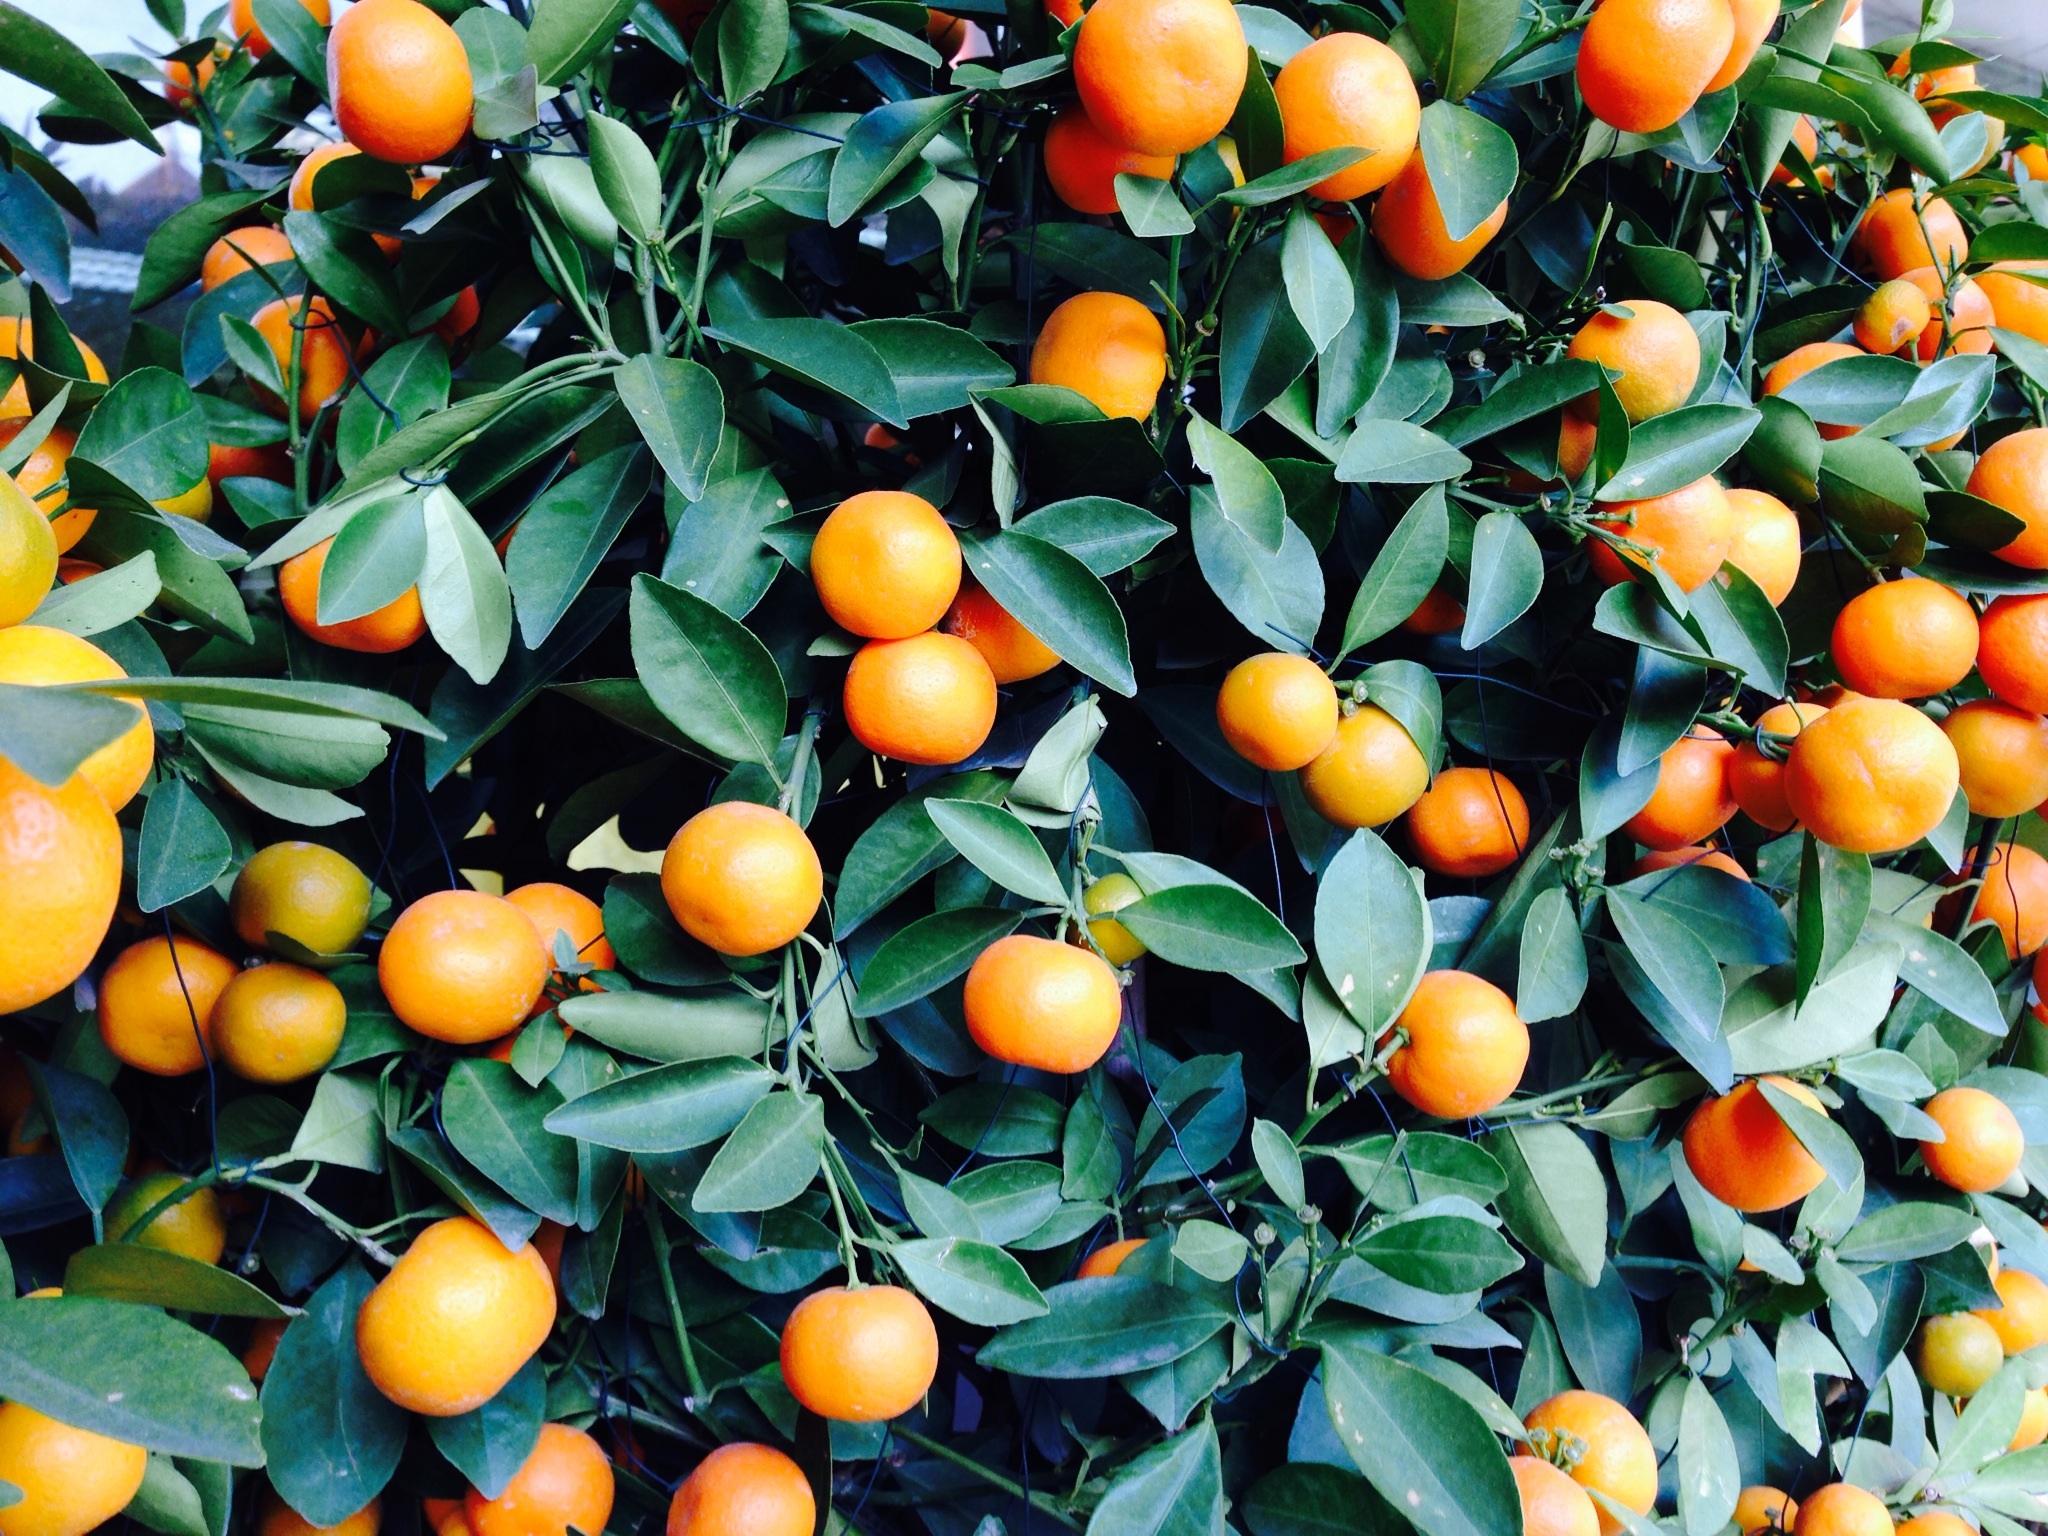
branch, plant, fruit, flower, food, produce, fruits, tangerine, kumquat, clementine, oranges, citrus, flowering plant, citrus fruit, bitter orange, mandarin orange, land plant, meyer lemon, tangelo, orange shrub, calamondin